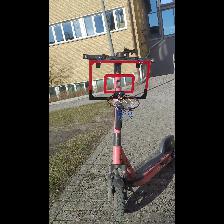
Label: NonHuman